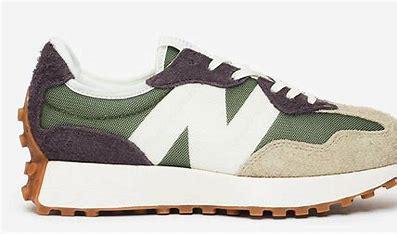
Brand: New
Model: Balance New Balance 327